I Love Lucy

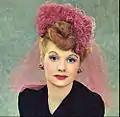
Lucille Ball in 1944

As with "My Favorite Husband", "I Love Lucy" writers decided that the Ricardos needed an older couple to play off. While performing in "Husband", veteran character actors Gale Gordon and Bea Benaderet had played Rudolph and Iris Atterbury, an older, more financially stable couple as Mr. Atterbury had been George Cooper's boss. Ball had initially wanted both actors to reprise their roles on television; however, both were unavailable at the time the show went into production as Benaderet was already playing Blanche Morton on "The Burns and Allen Show", and Gordon was under contract by CBS to play Mr. Conklin on both the radio and television versions of "Our Miss Brooks".